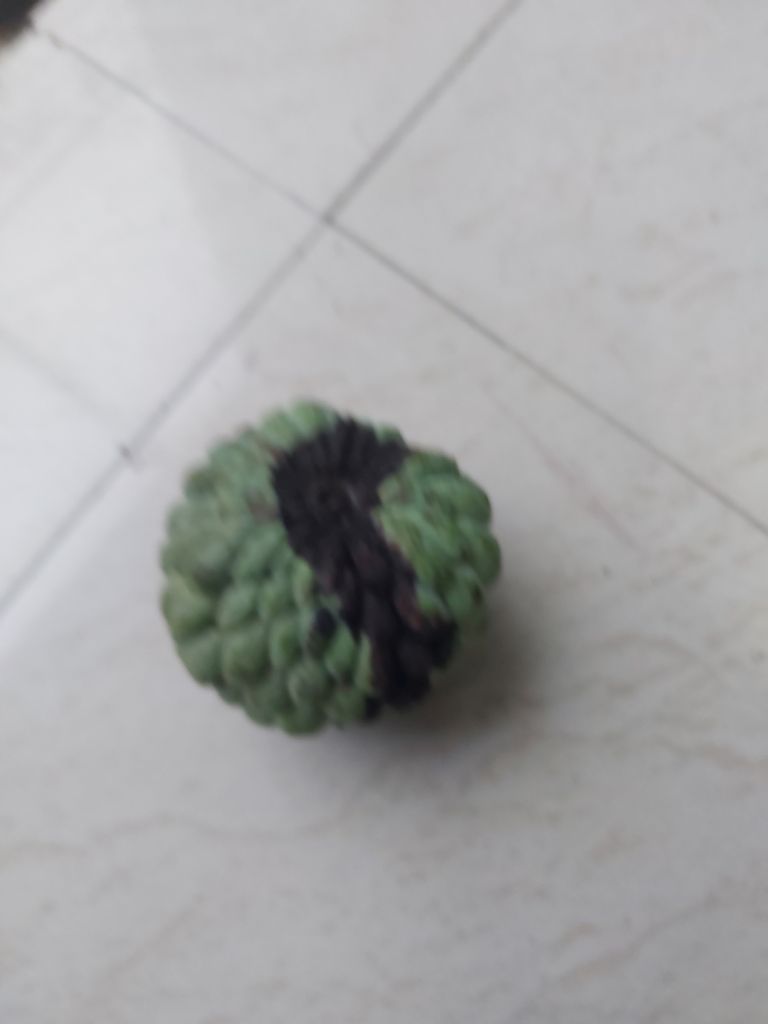
Disease label: Diplodia Rot